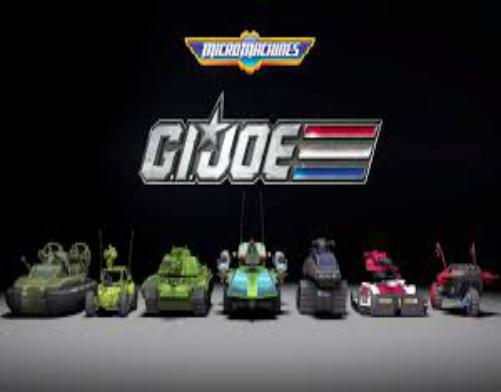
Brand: micro machines
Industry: Leisure